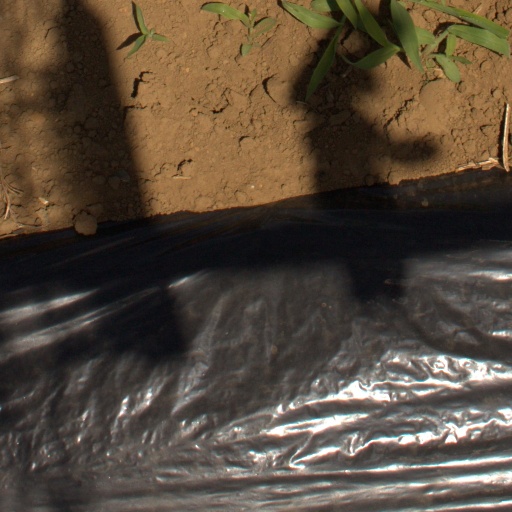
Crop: Jerusalem artichoke